Enoggera Memorial Hall

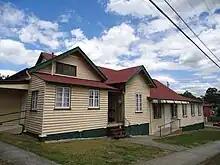
Enoggera Memorial Hall, Trundle Street elevation. Old school building visible in the foreground

On 5 September 1870, a public meeting was held at the Enoggera Hotel to initiate the establishment of a school for the area. The meeting raised £50 towards that goal (in that time, local communities had to raise part of the cost of the school). In April 1871, having raised £60, members of the local committee approached Randal MacDonnell, the General Inspector of Schools for the Queensland Government, about establishing a national school. MacDonnell advised them a further £10 would be required which the committee promised to provide. Tenders were called for the construction of a school building and a teacher's residence in early May 1871. The building was completed by August 1871 at a cost of £287 by Mr Lewis of the Pimlico Shops with an official opening by Charles Lilley in the presence of 170 people on 24 August 1871. The school commenced classes on Monday 4 September 1871 under headmaster John Towell.